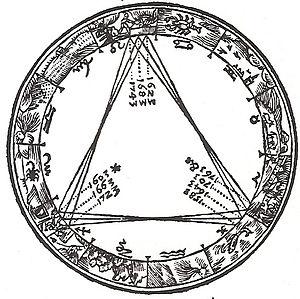
Illustration d'une sequence de 'grandes conjonctions' donnee par Kepler.
La Grande conjonction est le rapprochement maximal apparent des planètes Jupiter et Saturne sur la voûte céleste. Ce phénomène astronomique se produit environ tous les 20 ans.